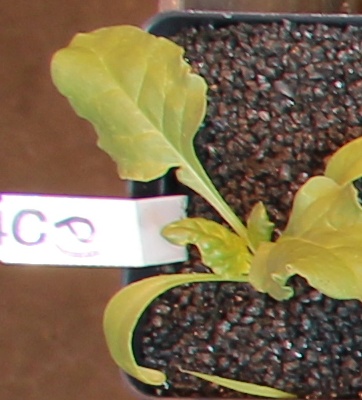
Label: Sugar beet